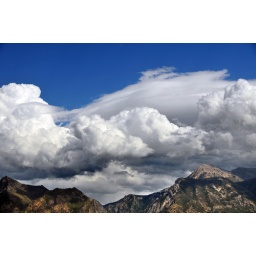
big clouds over af canyon area